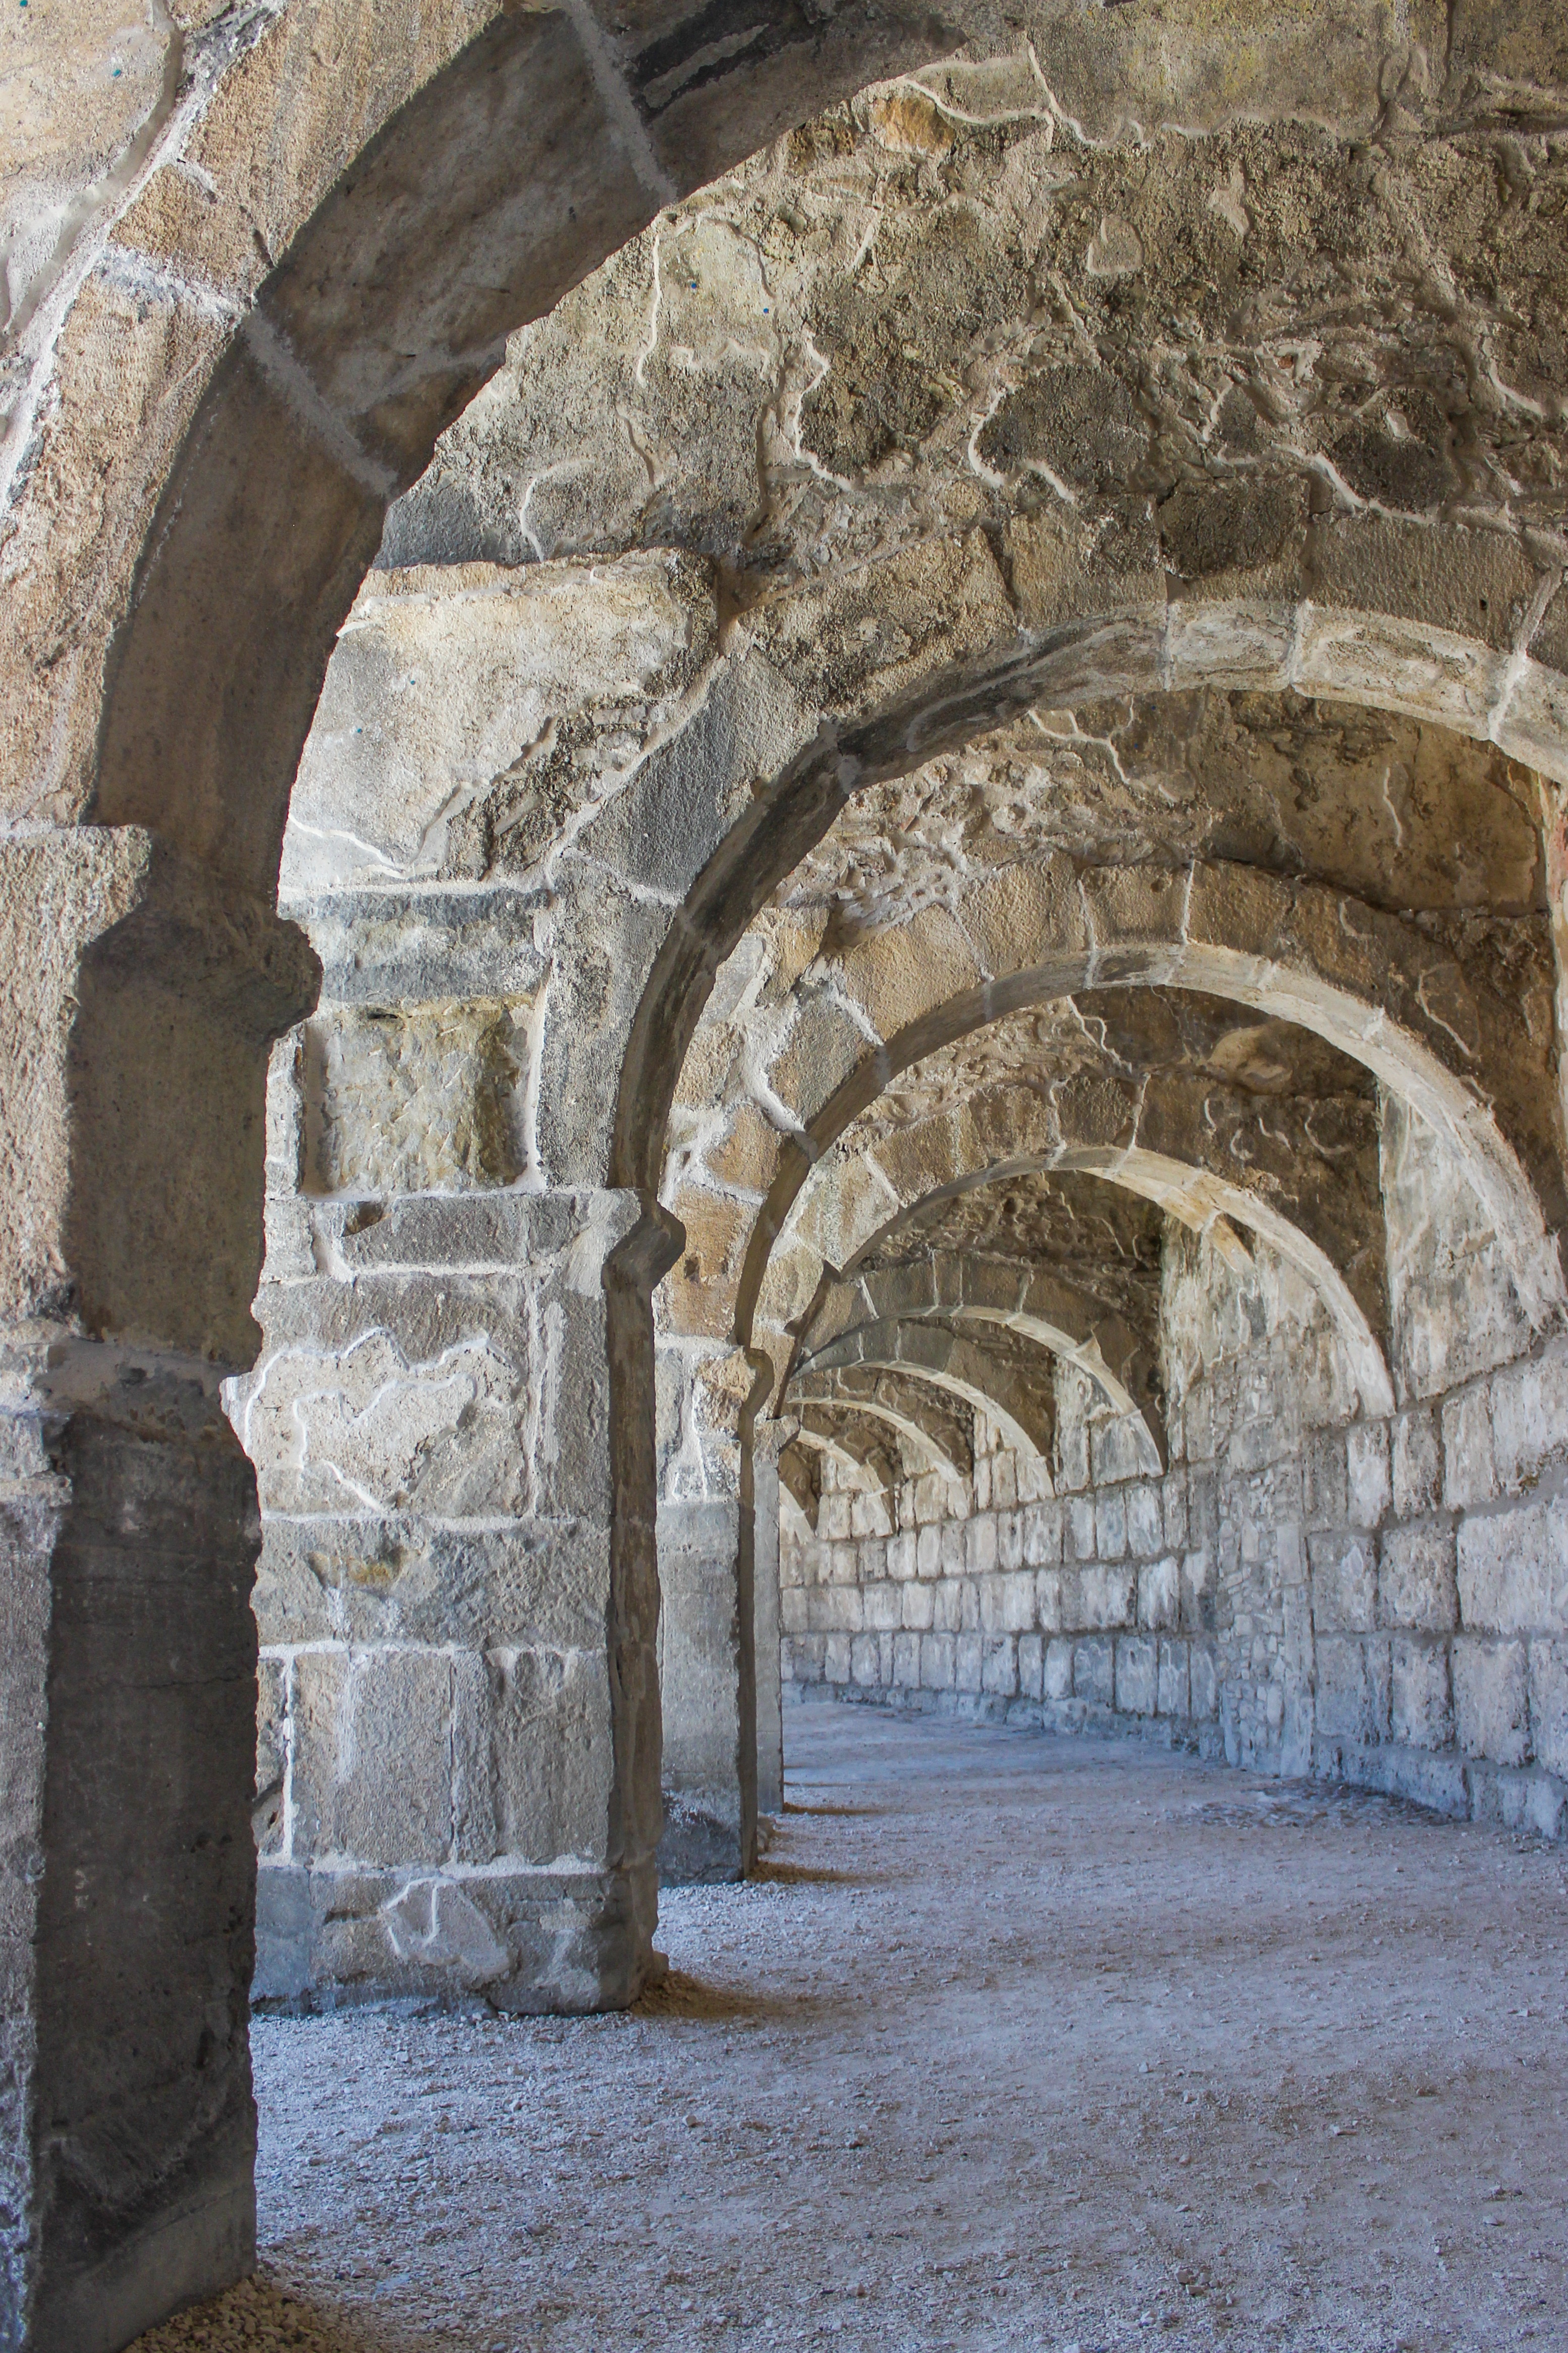
architecture, building, wall, arch, chapel, place of worship, ruins, turkey, monastery, history, arcade, abbey, middle ages, ancient history, aspendos